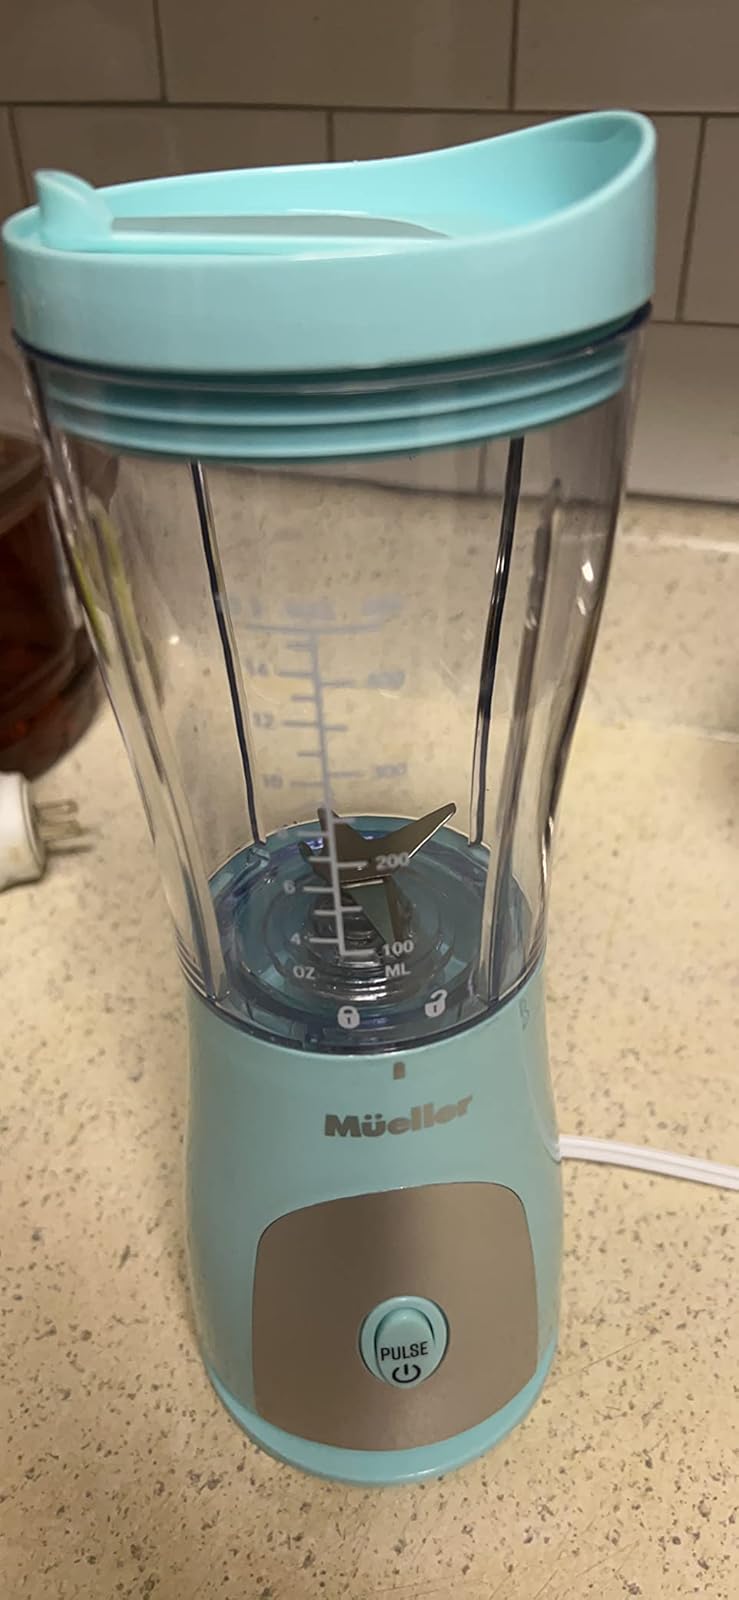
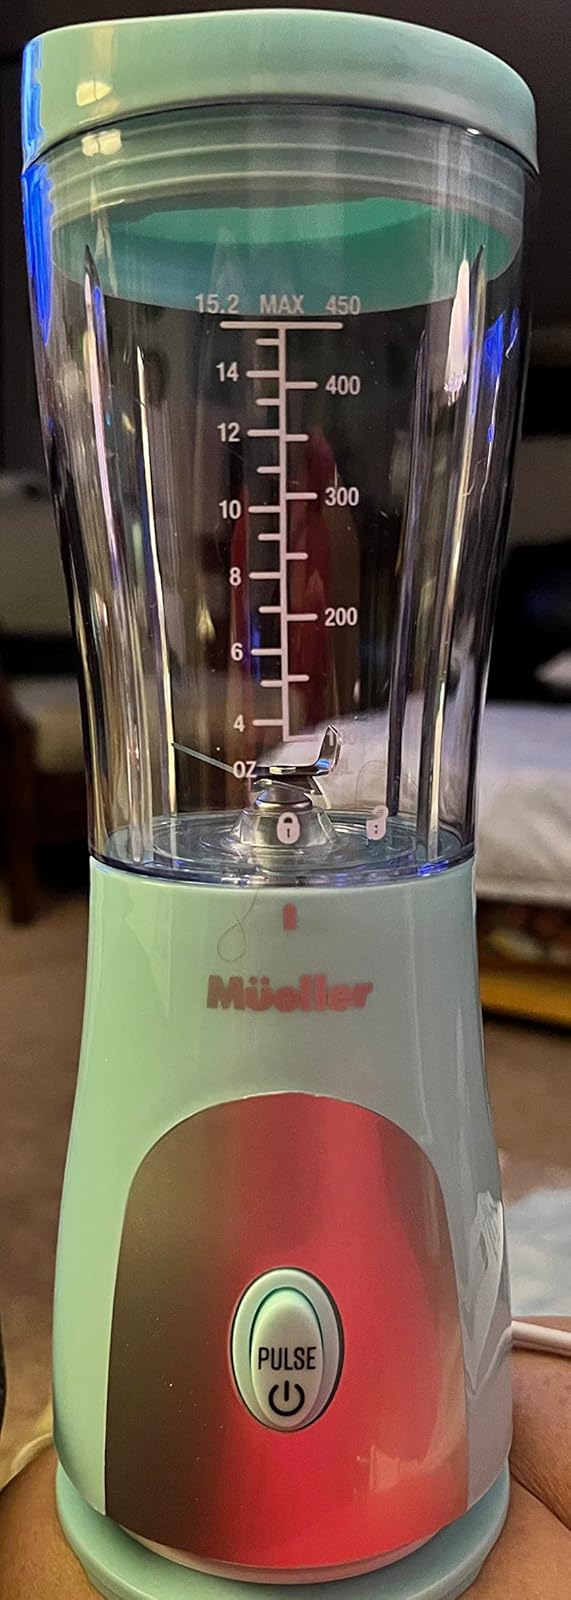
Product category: items_blender
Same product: yes